Japan Freight Railway Company

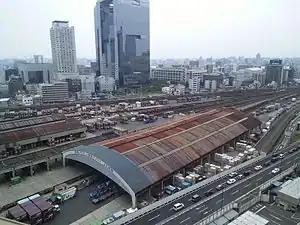
Umeda Freight Terminal in Osaka in June 2011

While major part of the operation of JR Freight is on the tracks owned and maintained by other JR companies, JR Freight owns the railway lines (as Category-1 railway business) as follows: